Media pluralism

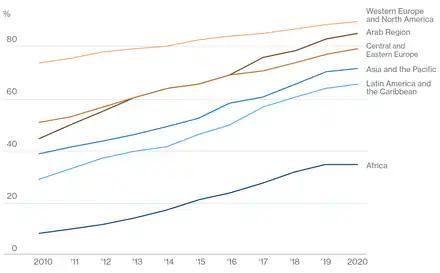

According to the UNESCO report on world trends in freedom of expression and media development, access to all types of media increased from 2.3 billion in 2016 to 4.2 billion in 2021. This allowed for greater access to content in general but not necessarily to journalistically curated one. International commitments such as the UN 2030 Agenda for Sustainable Development, the work of the Broadband Commission for Sustainable Development and the Internet Governance Forum’s intersessional work on ‘Connecting the Next Billion’ testify of this.